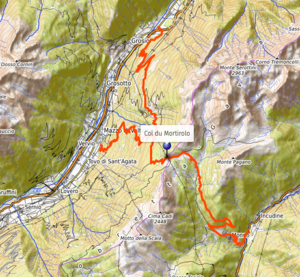
carte réalisée sur umap.openstreetmap, http://u.osmfr.org/m/373380/
Le col du Mortirolo ou col de la Foppa est un col italien situé à 1 852 m d'altitude dans la vallée homonyme, séparant la province de Sondrio de la province de Brescia, en Lombardie. Il est régulièrement emprunté par le Tour d'Italie.